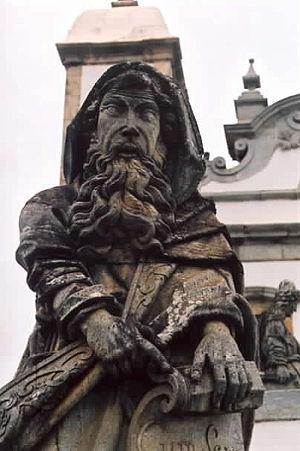
Antônio Francisco Lisboa, plus connu sous le surnom de Aleijadinho, est un sculpteur et architecte du Brésil colonial, connu pour son travail sur de nombreuses églises du Brésil.